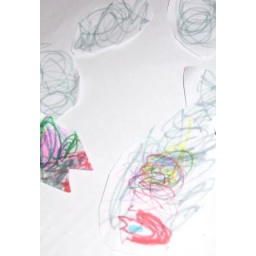
Francesca's fabulous paper fish and under water rocks.